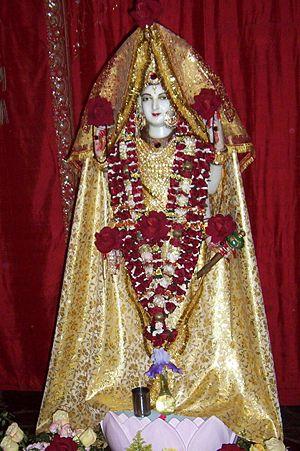
Haidakhan Babaji, appelé aussi simplement « Babaji » ou Bhole Baba par ses dévots, est un maître spirituel qui est apparu au nord de l'Inde et a enseigné publiquement de 1970 à 1984. Leonard Orr a mis par écrit sa rencontre avec Haidakhan Babaji, et avec Sondra Ray l'ont fait connaître aux Occidentaux comme étant Mahavatar Babaji.